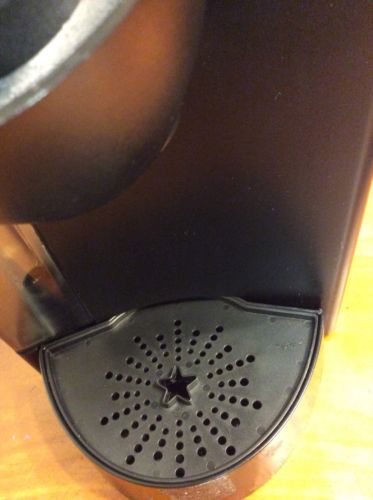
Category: coffee maker